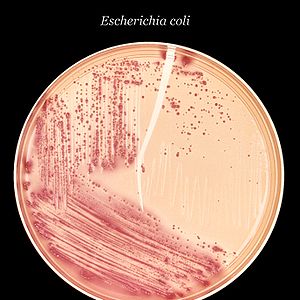
Dyrkning
E. coli-bakterier dyrket i petriskål
Dyrkning er en standard metode til identifikation af mikroorganismer. Herved oprenses en ikkeforurenet gruppe, der kan identificeres. Bakterier er det mest almindelige at dyrke.